Geely Jiaji

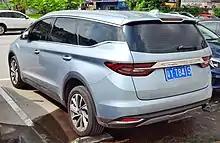
Geely Jiaji rear

Geely Jiaji was named VF11 under development. The Jiaji is the first MPV by the Chinese manufacturer. It is based on a Geely-developed CV platform. As the Jiaji officially went on sale on 11 March, it proved to be a hit with over 3,000 units sold in its first month. The Jiaji provides L2-level automatic driving, intelligence pilot and RCW system.